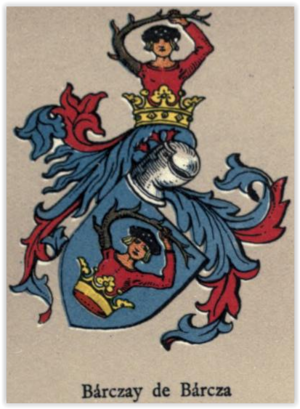
Blason de la famille hongrois bárcai Bárczay
Oszkár Bárczay de Bárca, parfois nommé Barczy et Barcza, né le 16 août 1846 et décédé le 12 avril 1898 à Budapest, est un généalogiste et un héraldiste hongrois. Il fut secrétaire général adjoint de l'Académie des sciences et chambellan impérial et royal. Il est l'un des héraldistes les plus importants de Hongrie.